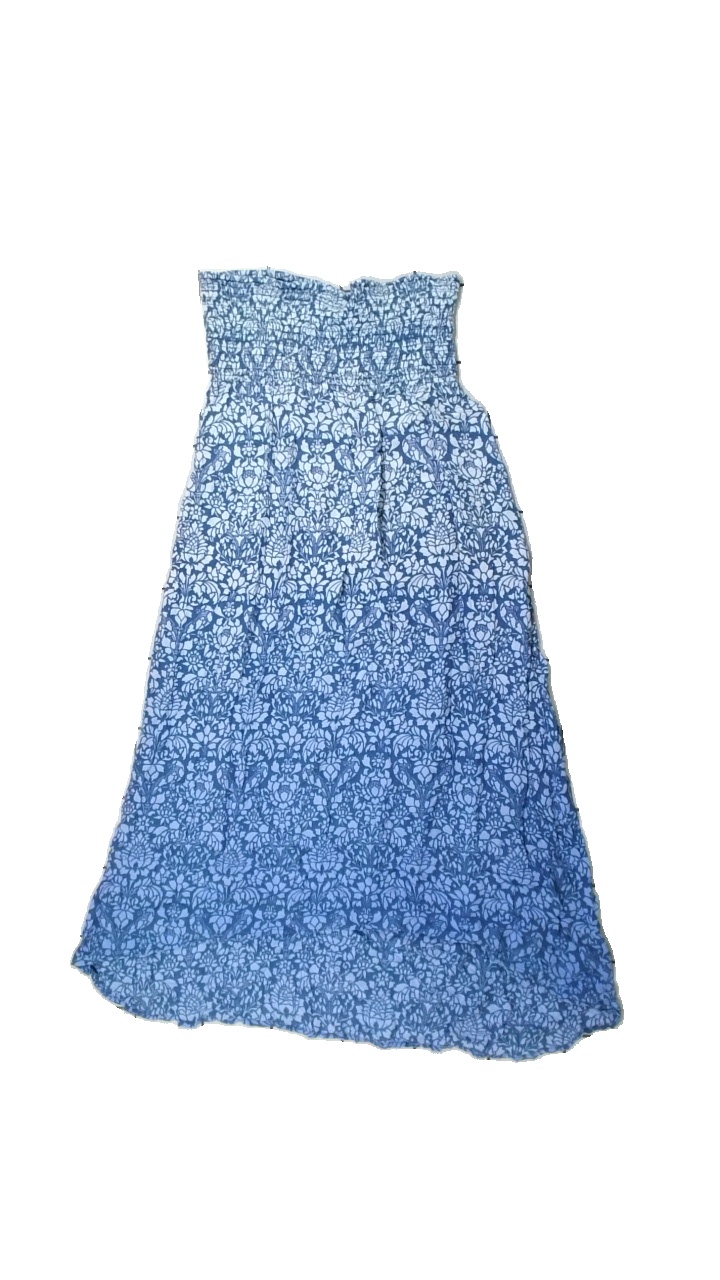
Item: Dress (Ladies)
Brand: H&m
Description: lång klänning med blommigt mönster och resår
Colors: Blue
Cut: Regular
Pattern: Floral print
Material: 100% viskos
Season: All
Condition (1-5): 5
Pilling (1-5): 5
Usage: Reuse
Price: <50